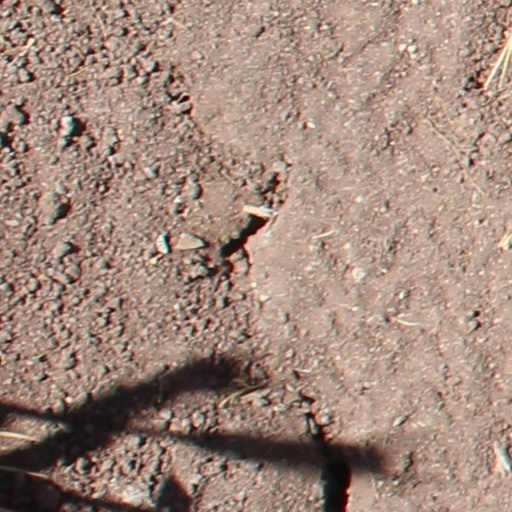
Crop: wheat